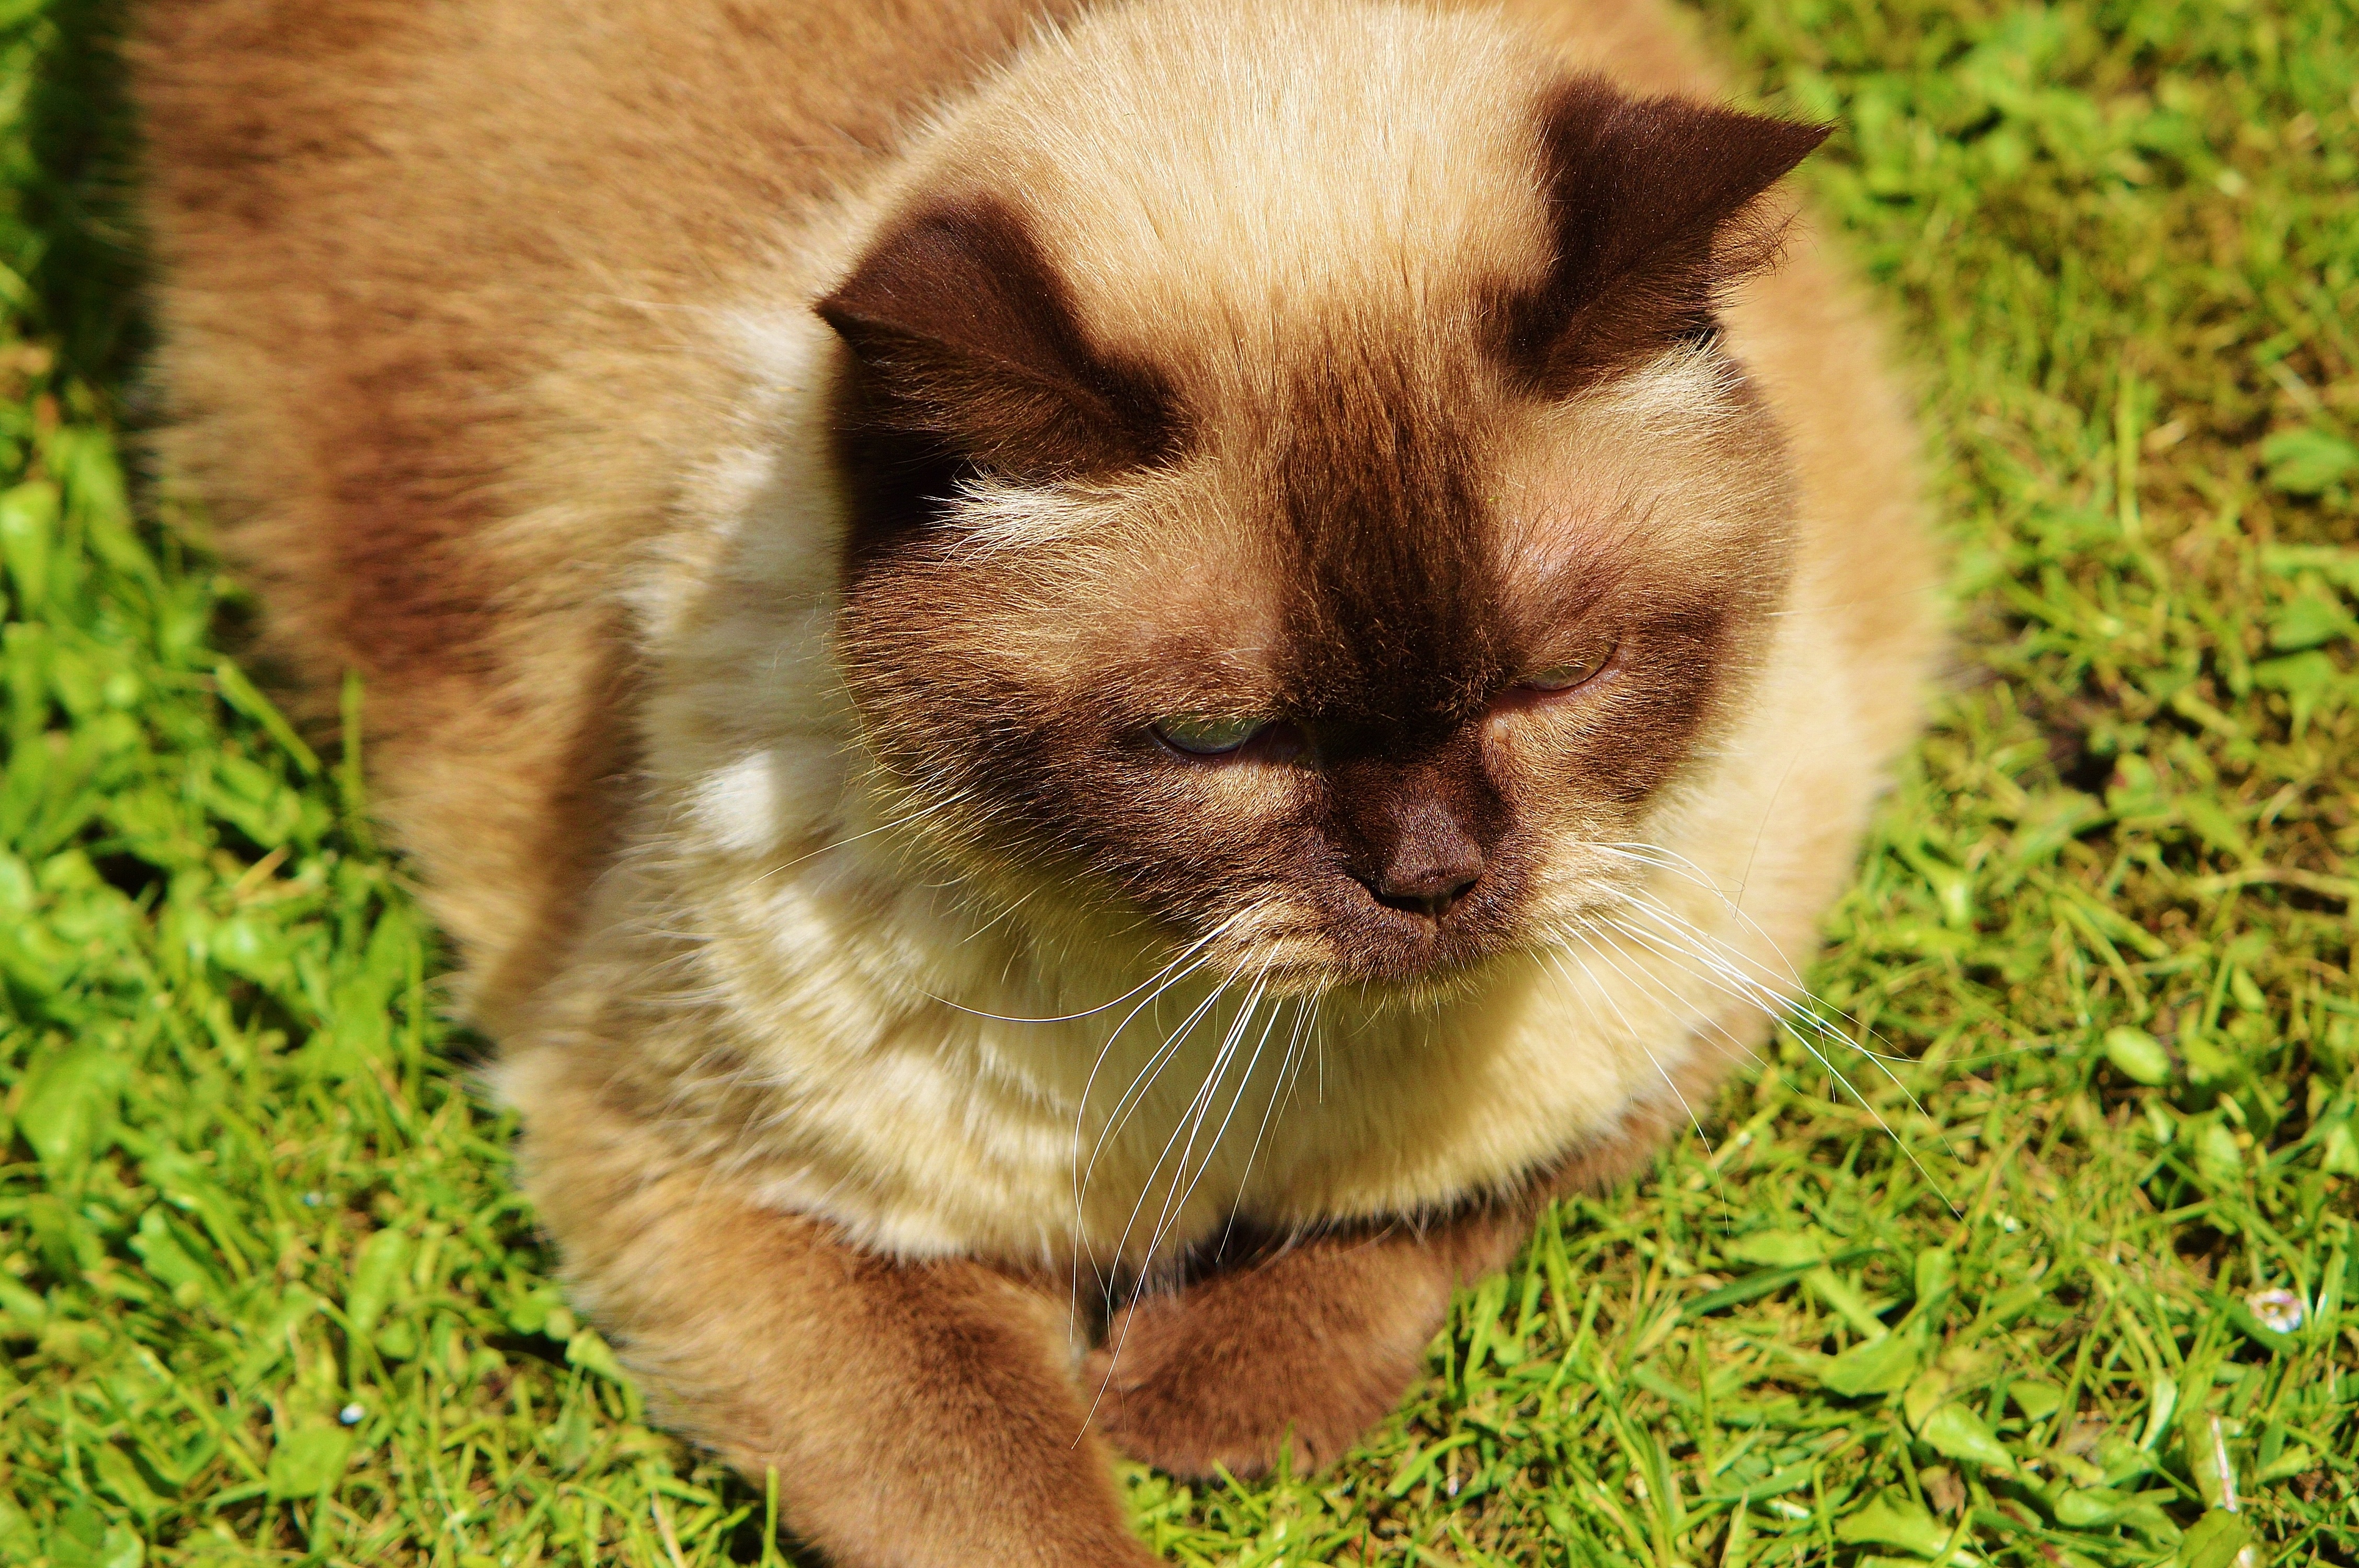
grass, play, sweet, cute, fur, kitten, cat, brown, mammal, fauna, blue eye, thoroughbred, nose, whiskers, beige, vertebrate, mieze, dear, british shorthair, small to medium sized cats, cat like mammal, dog breed group